The Roxy (Portland, Oregon)

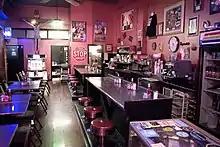
The Roxy's lunch counter in 2013

Hale and The Roxy had a history of supporting Portland's LGBTQ community. She participated in an annual drag pageant presented by the International Sovereign Rose Court, Oregon's oldest LGBTQ nonprofit organization, and spoke at local gay–straight alliance meetings. She and other employees of the restaurant collected signatures for the Harvey Milk Street Project, an effort to name a part of Stark Street after LGBTQ rights activist and politician Harvey Milk. Hale said Stark Street's namesake, Benjamin Stark, "did not represent the city well".